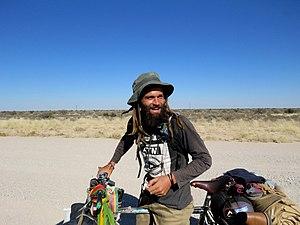
Le désert du Kalahari, situé entre les bassins des fleuves Zambèze et Orange, couvre une large partie du Botswana et s'étend vers la Namibie et l'Afrique du Sud sur une superficie d'environ 900 000 km².